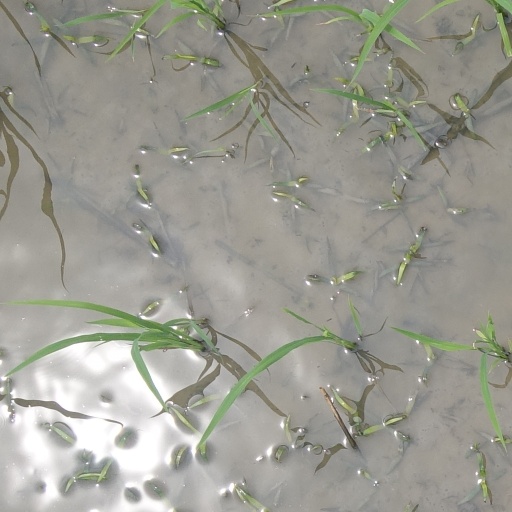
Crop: rice